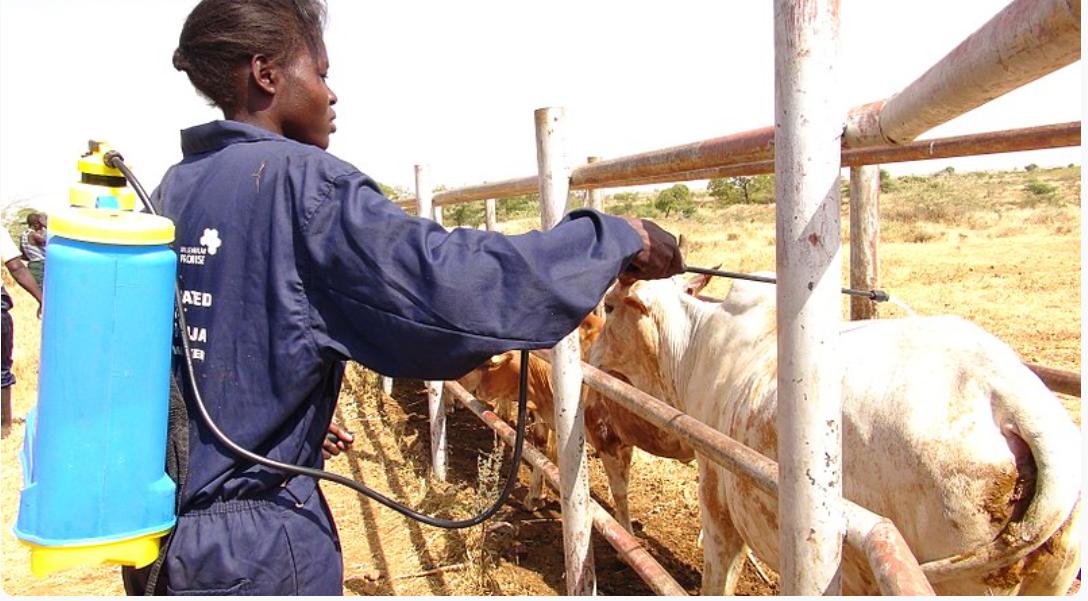
wanajaribu kuosha ng'ombe na kuwaekea dawa hili kutoa magonjwa yao.Ng'ombe mmoja ni mweupe wengine wakiwa na rangi ya kijivu.Wameweka katika mahali pa kuwaekea dawa hili wasitoroke.Muhudumu amevalia aproni ya  kuwanyunyizia dawa.